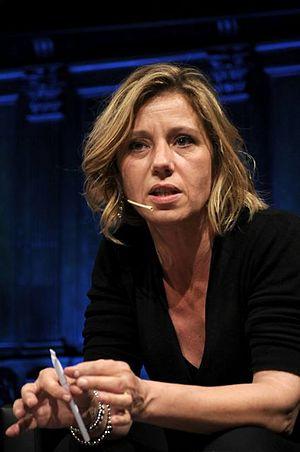
Concita De Gregorio, née le 19 novembre 1963 à Pise, est une journaliste et écrivain italienne. Elle a été journaliste pour La Repubblica de 1990 à 2008 et directeur de la publication pour L'Unità de 2008 à 2011.